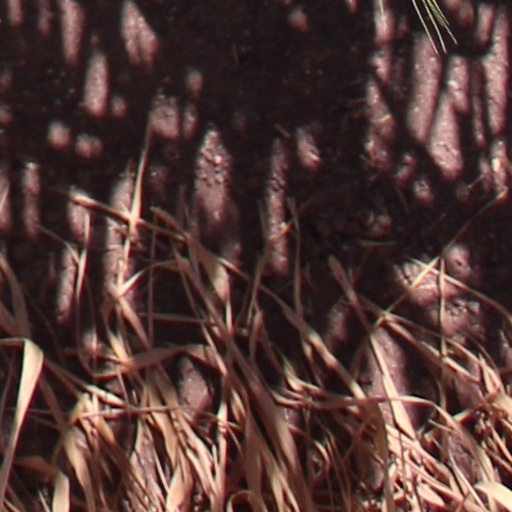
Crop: wheat